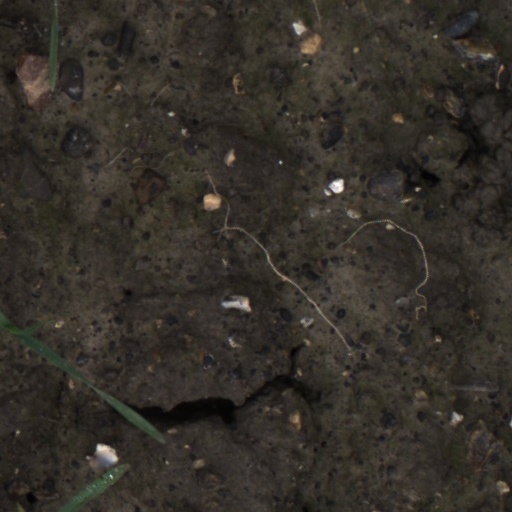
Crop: wheat